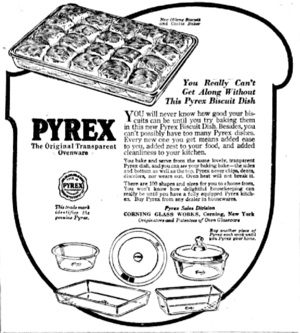
Le pyrex est un verre borosilicate présentant un faible coefficient de dilatation. Il est résistant à la chaleur car son coefficient de dilatation thermique est très faible. Pyrex est un nom de marque lexicalisé, c'est-à-dire entré dans le langage courant pour désigner des produits qui ne sont pas de marque Pyrex.